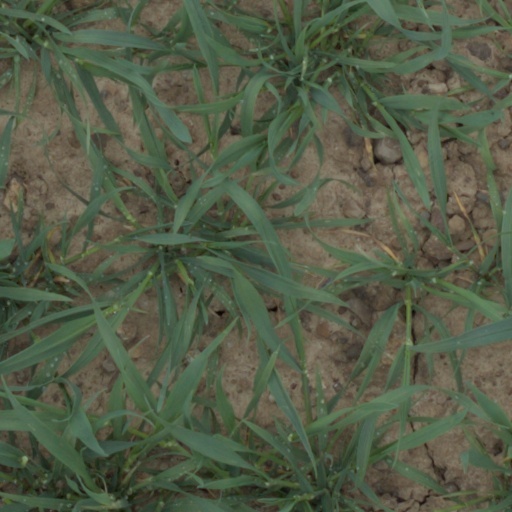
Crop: wheat